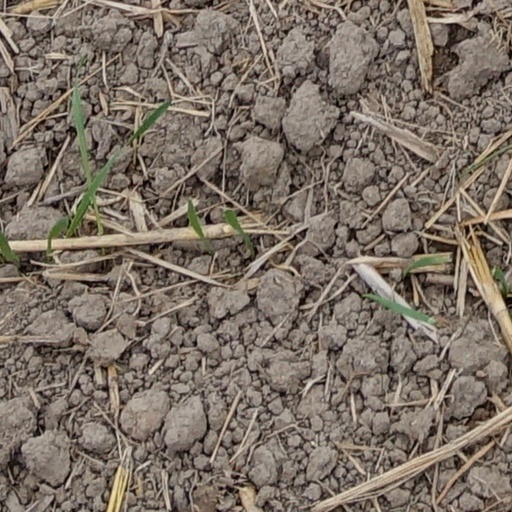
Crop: wheat